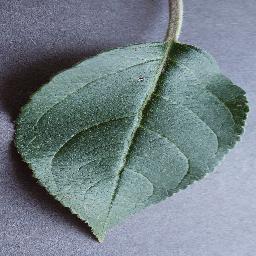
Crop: apple
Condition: healthy